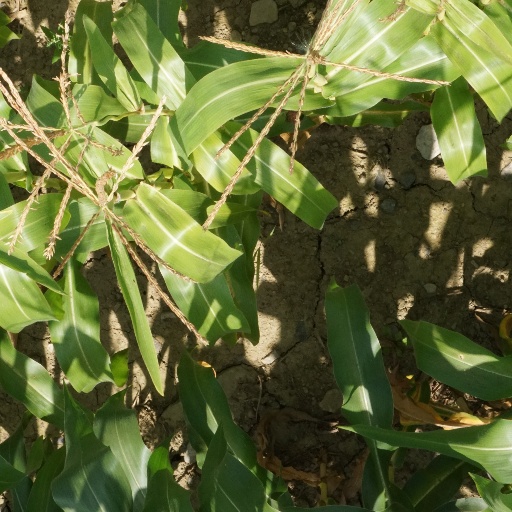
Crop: maize; corn